Constantine X Doukas

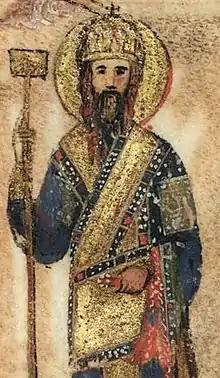
Contemporary miniature of Constantine X, previously thought to be Alexios I

Constantine X Doukas or Ducas (– 23 May 1067), was Byzantine emperor from 1059 to 1067. He was the founder of the Doukid dynasty. During his reign, the Normans took over much of the remaining Byzantine territories in Italy, while in the Balkans the Hungarians occupied Belgrade. He also suffered defeats by the Seljuk sultan Alp Arslan.